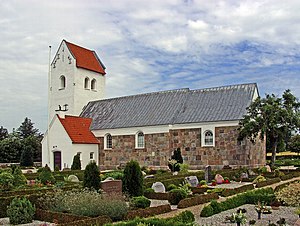
Mønsted Kirke
Mønsted Kirke set fra sydøst i 2011.
fra sydøst
Mønsted Kirke er sognekirke i Mønsted Sogn, beliggende i byen Mønsted vest for Viborg. Den er opført omkring år 1100.